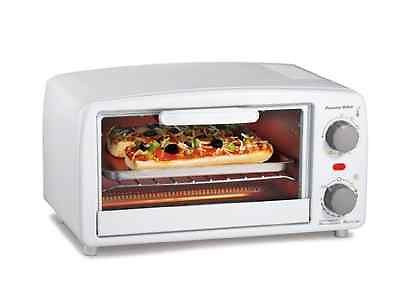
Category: toaster